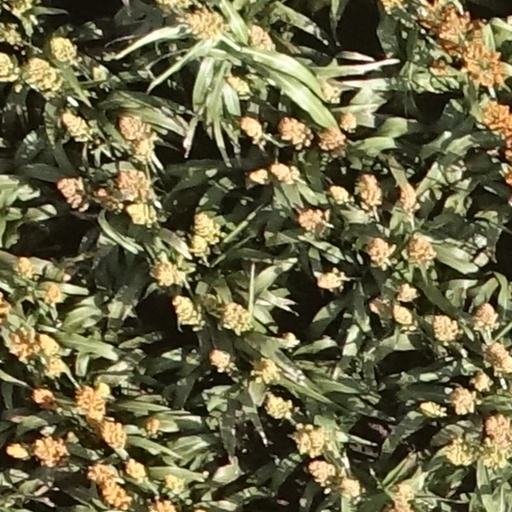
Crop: sorghum